Answer in natural language. Is flatscreen television black bezel offscreen further away or in front of blue and white striped wooden bed? Choose between the following options: further away or in front
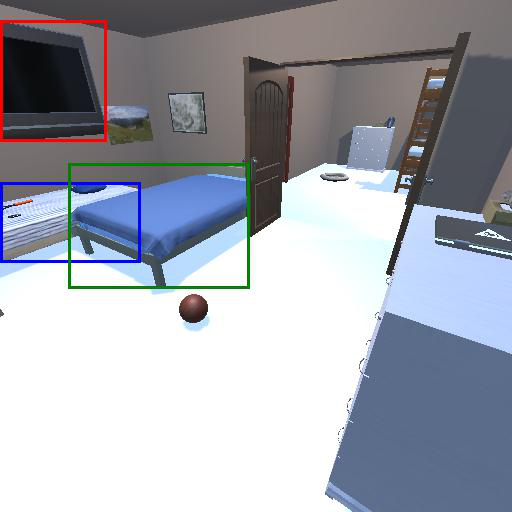
<answer>further away</answer>